Turkmenistan national football team

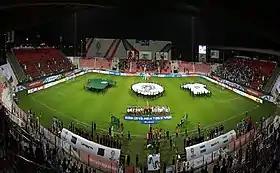
Match with Uzbekistan team in the 2019 Asian Cup in UAE

The main rivals of the Turkmenistan national team are the countries of Central Asia, the national teams of Kazakhstan, Tajikistan, Uzbekistan and Kyrgyzstan. The main and most important rival of the national team of Turkmenistan are the national teams of Uzbekistan and Tajikistan. The matches between the countries of Central Asia have always aroused great interest among fans of Central Asia. Football is one of the instruments of rivalry between the states of Central Asia.